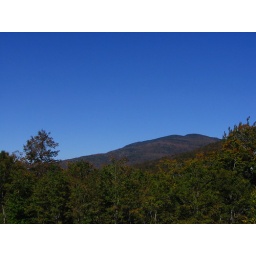
Vermont was so pretty and so desolate that we stopped the car in the middle of the road just to take pictures.